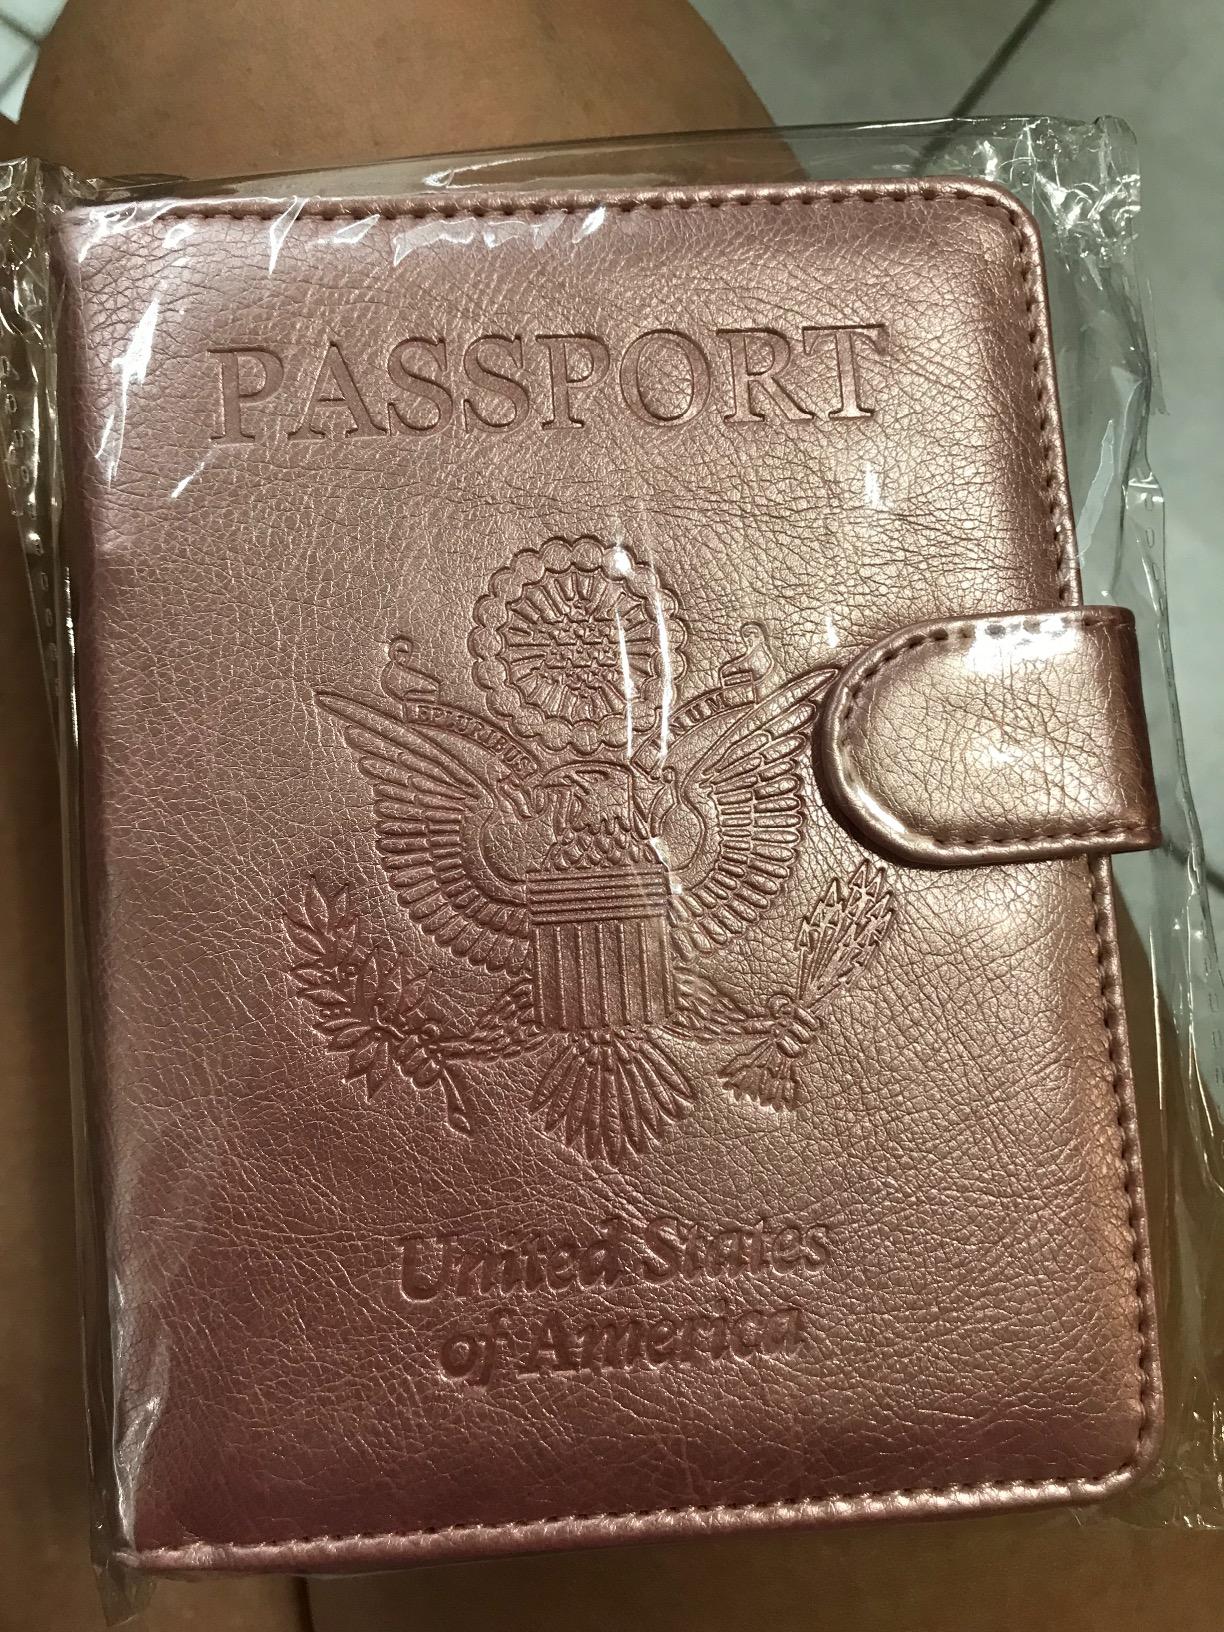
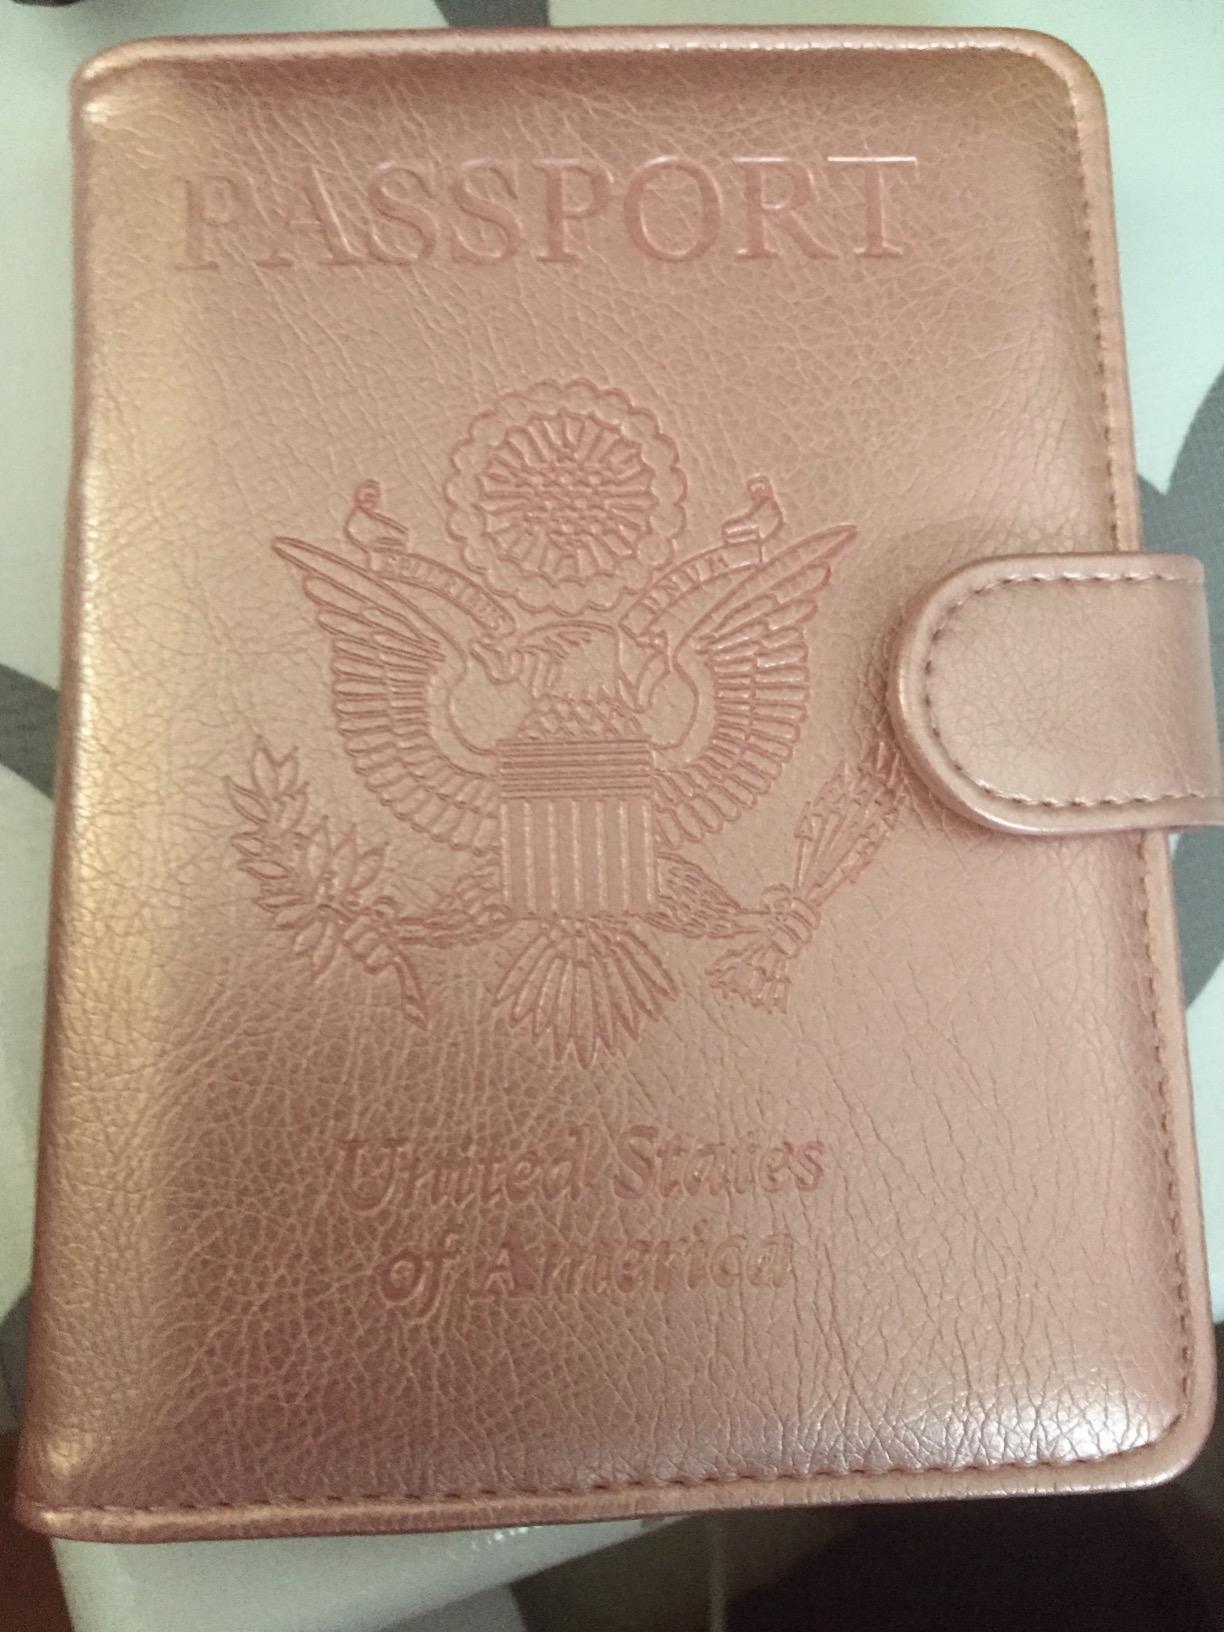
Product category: accessories_wallet
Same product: yes